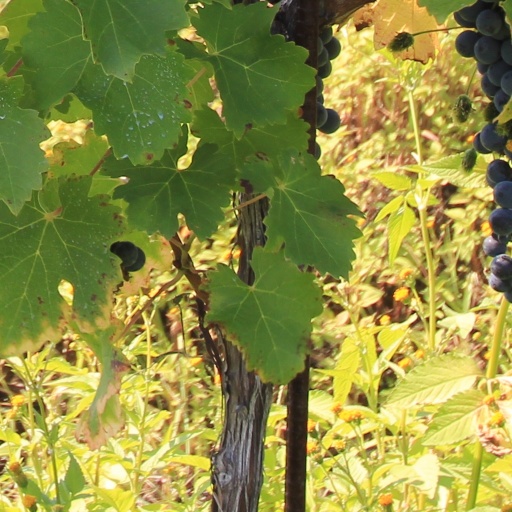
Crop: grape